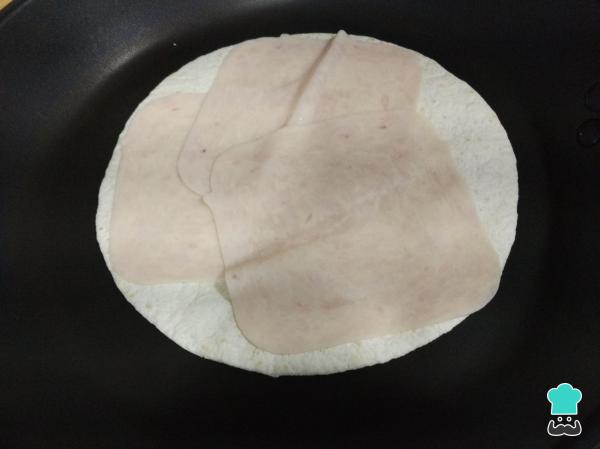
Calentamos las tortitas de trigo en una sartén o plancha por ambos lados. Añadimos la pechuga de pavo para que se caliente un poco.